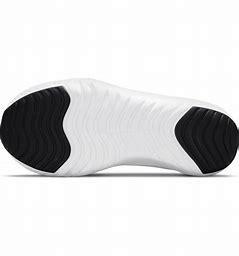
Brand: Nike
Model: Flex Plus